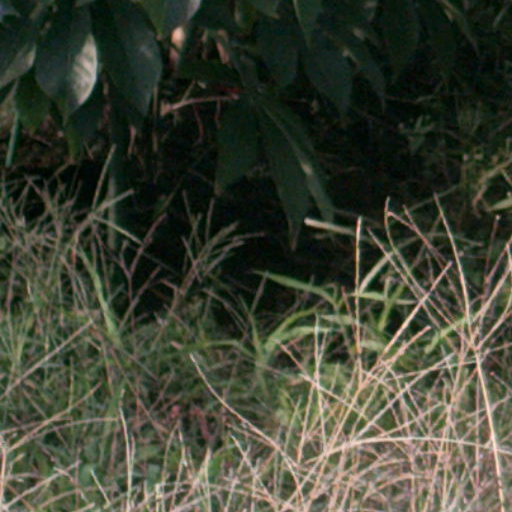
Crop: cassava